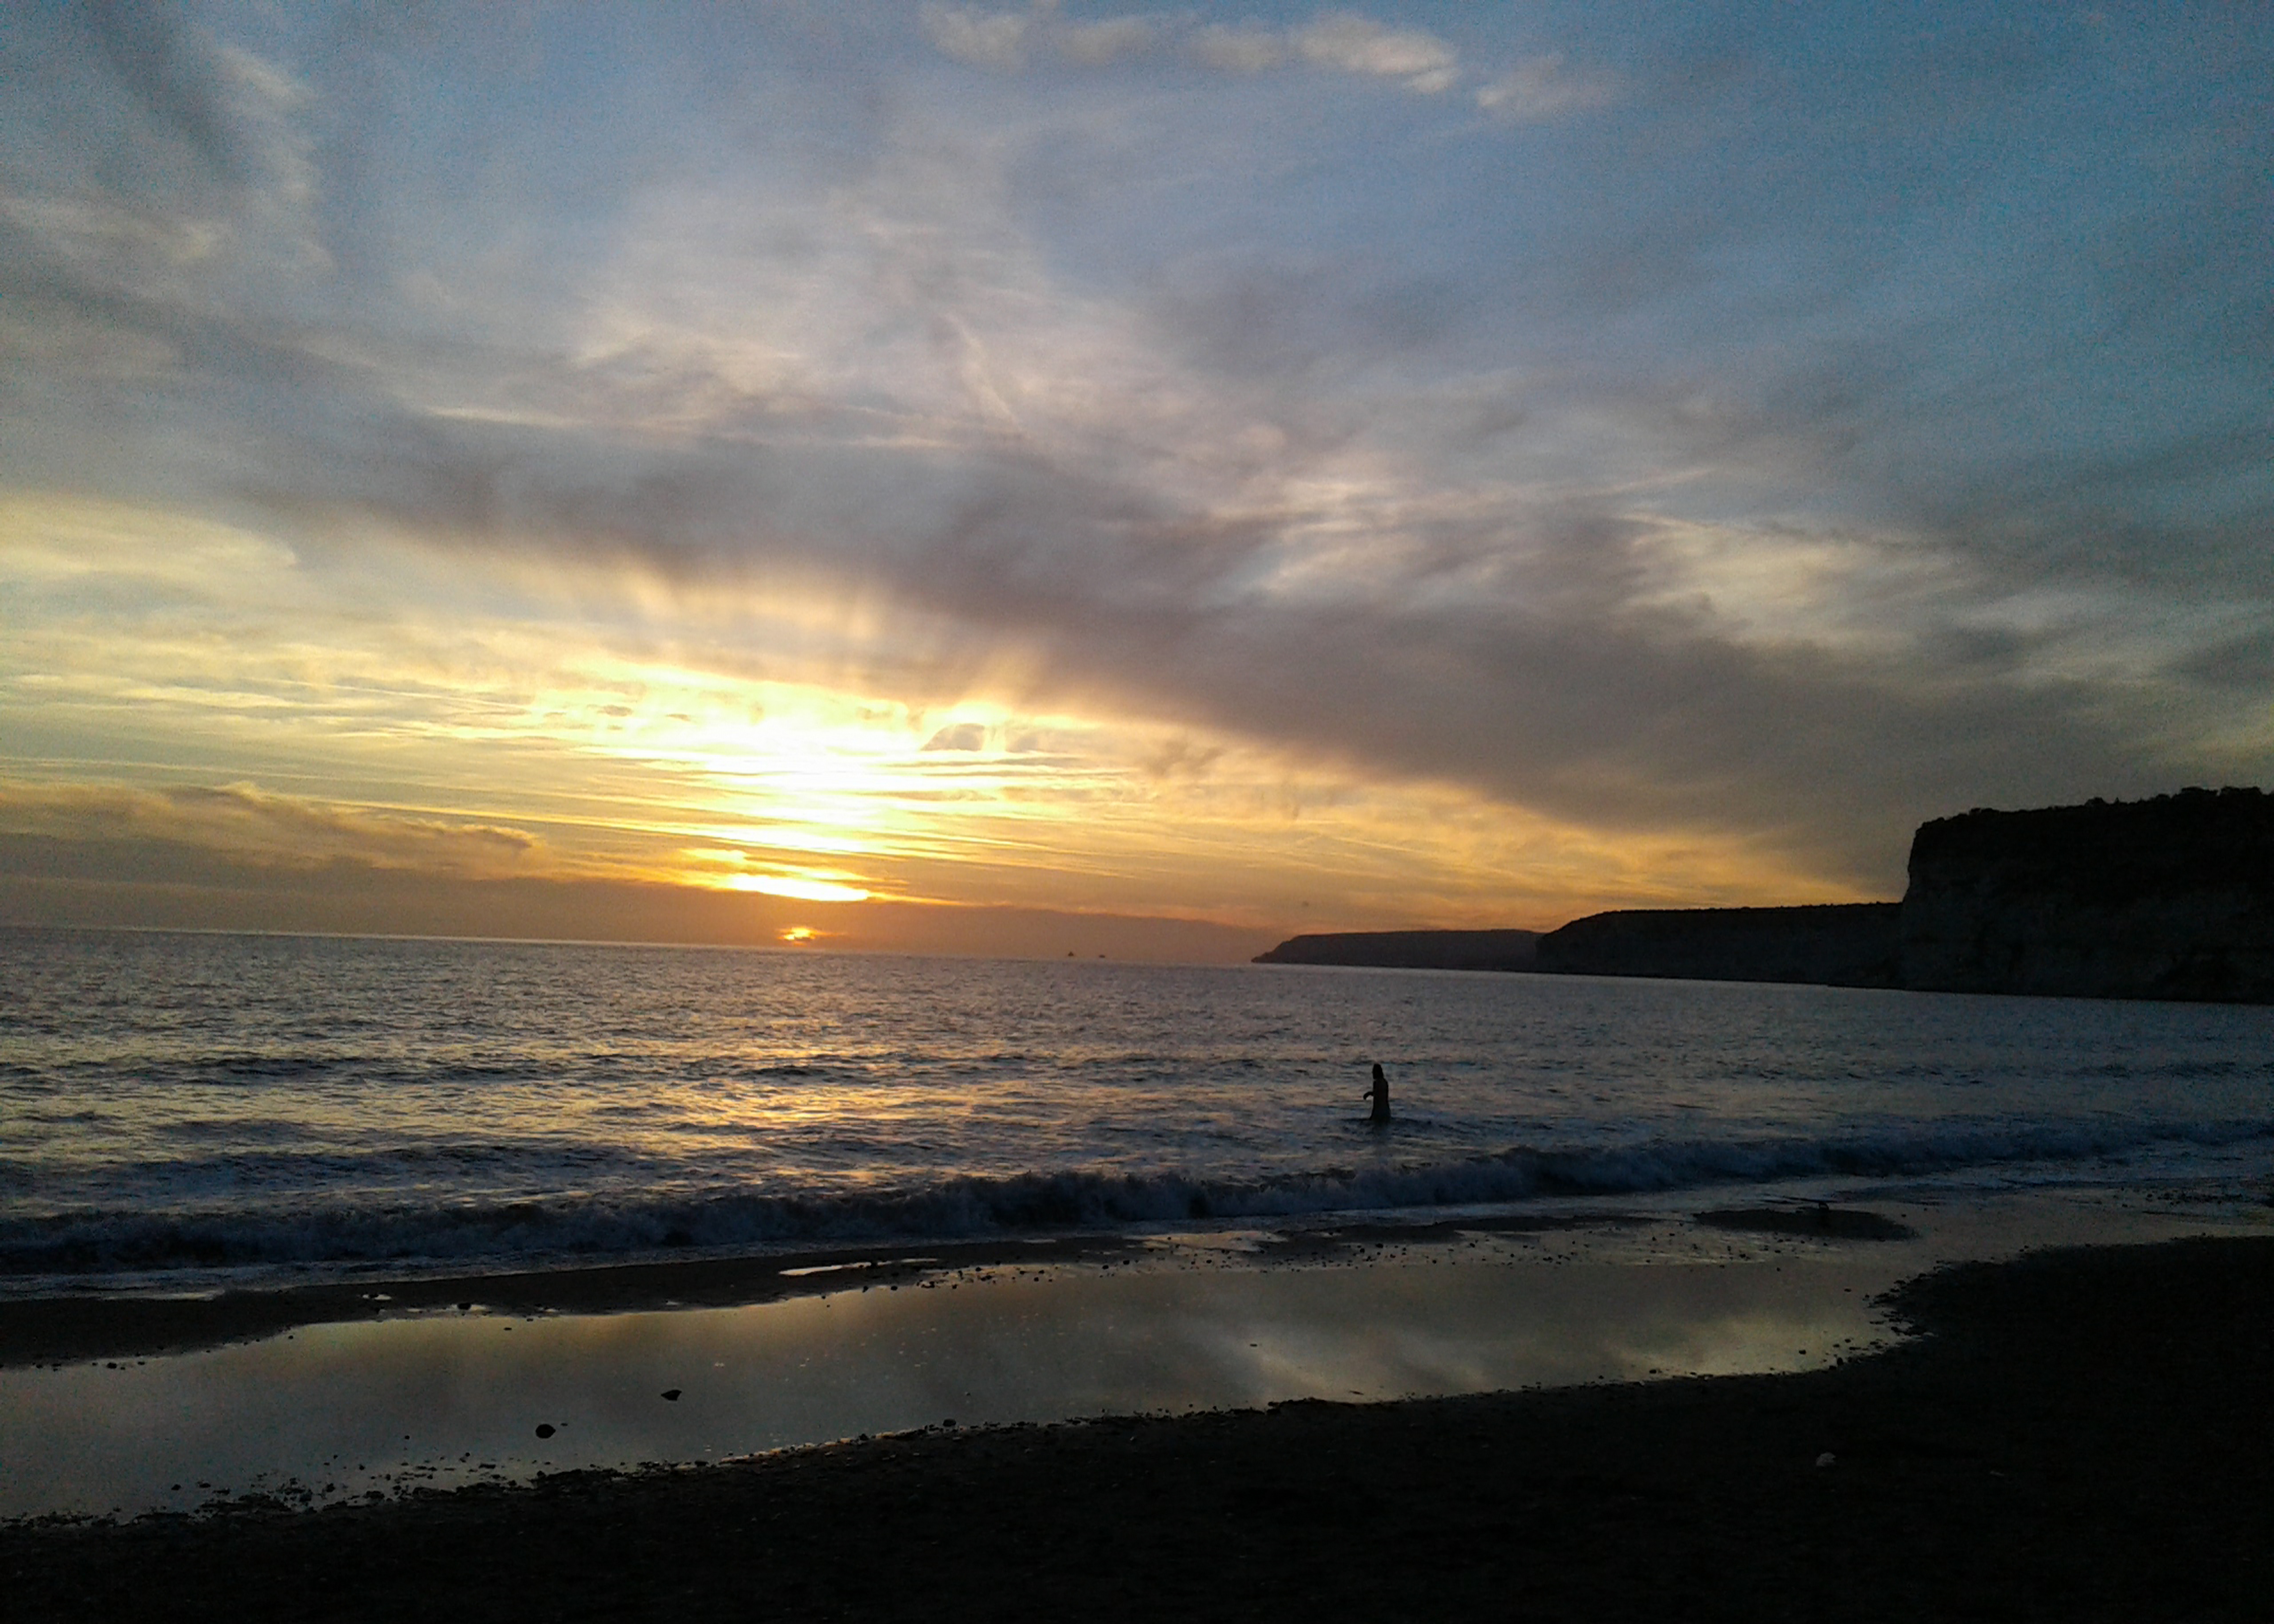
sunset, sea, sky, beach, clouds, sand, water, yellow, cloud, atmosphere, water resources, afterglow, sunlight, coastal and oceanic landforms, sunrise, dusk, bank, red sky at morning, lake, landscape, tree, cumulus, wind wave, horizon, waterway, astronomical object, natural landscape, sun, headland, dawn, wave, reflection, tropics, coast, rock, evening, sound, ocean, cape, loch, bay, tide, inlet, klippe, channel, hill, vacation